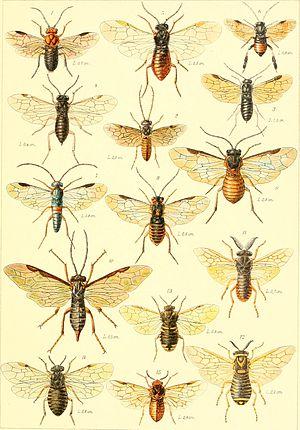
Les hyménoptères sont un ordre d'insectes, de la sous-classe des ptérygotes, de la section des néoptères et du super-ordre des endoptérygotes.